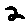
Label: 2